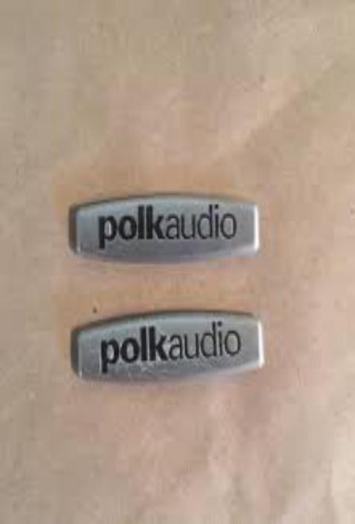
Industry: Electronic